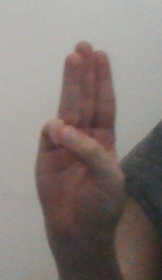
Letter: thaa